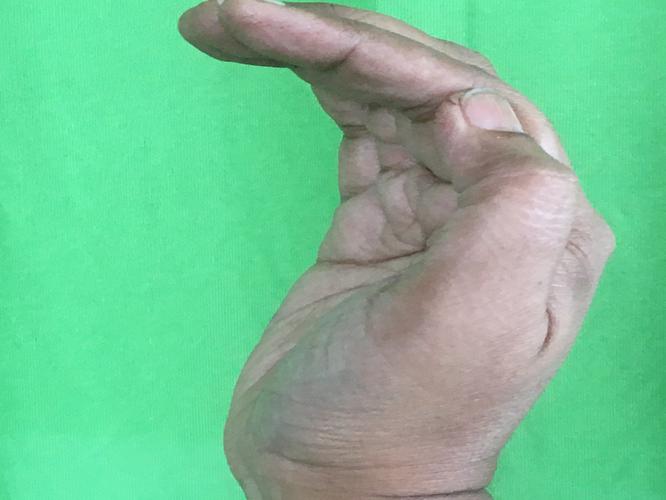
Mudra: Sarpasirsha
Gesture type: single_hand